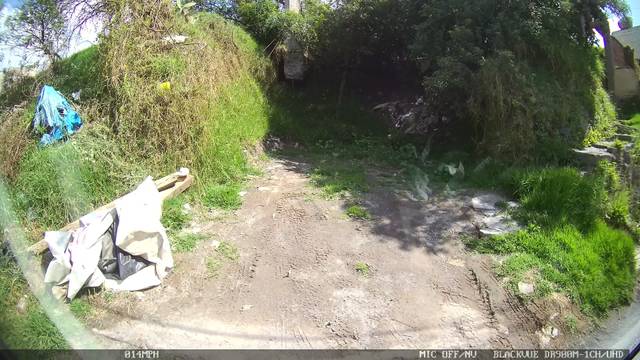
Region: Mexico
Coordinates: 19.298, -99.662